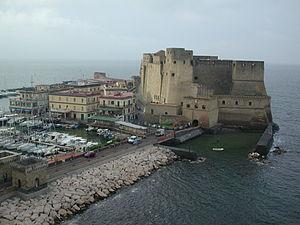
Le Castel dell'Ovo est un château situé dans la ville italienne de Naples.